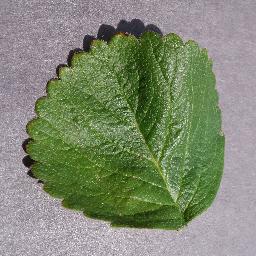
Label: Strawberry___healthy